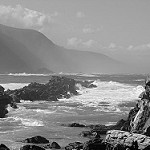
Label: B & W